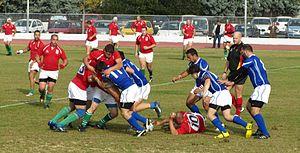
Grèce-Bulgarie à Thessalonique
L'équipe de Grèce de rugby à XV rassemble les meilleurs joueurs de rugby à XV de Grèce. Elle est formée également de joueurs étrangers ayant la nationalité grecque par leur parenté. L'équipe nationale est créée en 2005 et a joué son premier match officiel le 26 octobre 2006 en Azerbaïdjan à Bakou dans le cadre du championnat d'Europe des Nations organisé par la FIRA - Association Européenne de Rugby, donc la Grèce est membre active. C'est à cette date qu'elle signe sa première victoire.